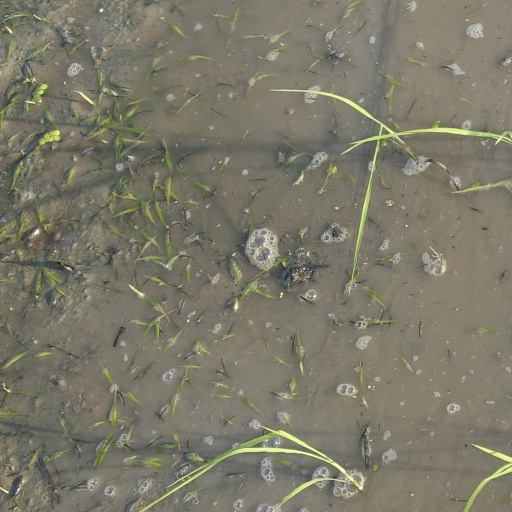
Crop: rice